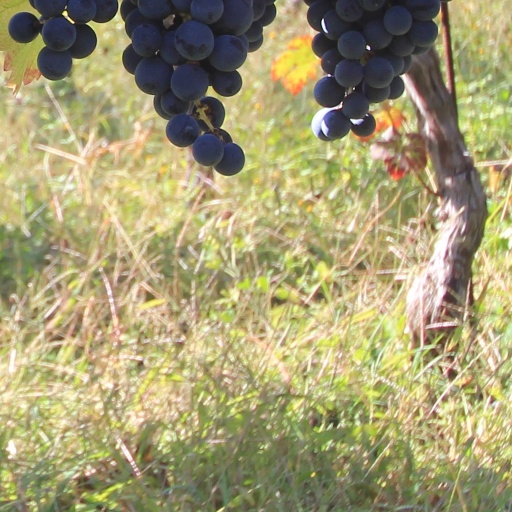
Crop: grape